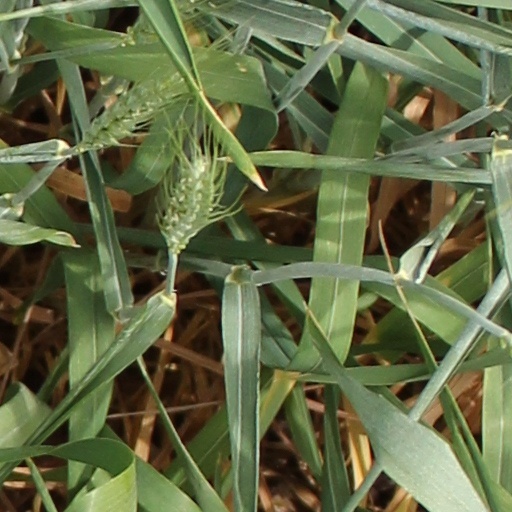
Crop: wheat